Magistrates Court of South Australia

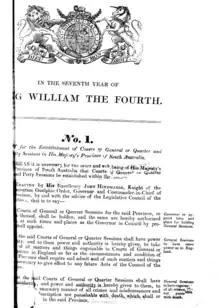
"Court of Sessions Act 1837"

On 2 January 1837 the Court of Petty Sessions, also known as the Police Court, was created by the "Court of Sessions Act 1837". In this court, magistrates would hear summary offences without a jury, for example traffic offences and public intoxication. According to Griffith University, the first Court of Petty Sessions was held at Holdfast Bay on 7 January 1837, with a case involving a dispute between a master and servant.